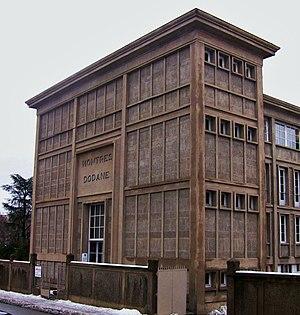
L'usine des horlogeries Dodane, à Besançon (Doubs, France)
Cet article recense les monuments historiques de Besançon situés dans le département du Doubs, en France.
La liste des édifices labellisés « Patrimoine du XXᵉ siècle » du Doubs recense de manière exhaustive les édifices disposant du label officiel français « Patrimoine du XXᵉ siècle » situés dans le département français du Doubs. Chacun de ces édifices est accompagné de sa notice sur la base Mérimée et de sa date de labellisation
L'histoire de l'horlogerie à Besançon commence significativement à partir de la fin du XVIIIᵉ siècle, lorsque des horlogers suisses installèrent dans la capitale comtoise les premiers ateliers. Puis petit à petit des Bisontins prennent part à cette fièvre horlogère, et firent définitivement de Besançon la Capitale française de l'horlogerie lors de l'Exposition internationale de 1860, qui s'est tenue place Labourey. La ville produit jusqu'à 90 % des montres françaises en 1880, et malgré une crise dans les années 1890 et 1900, le secteur horloger se relève et poursuit sa croissance. La cité garde un rôle prépondérant dans l'horlogerie jusqu'à la crise des années 1930 et se reprend avant la Seconde Guerre mondiale, mais le secteur a diminué sa part d'activité de manière non négligeable après la fin de ce conflit. Puis les années 1970 vont mettre fin à cette épopée mythique, les grandes entreprises étant en crise à la suite du choc pétrolier.